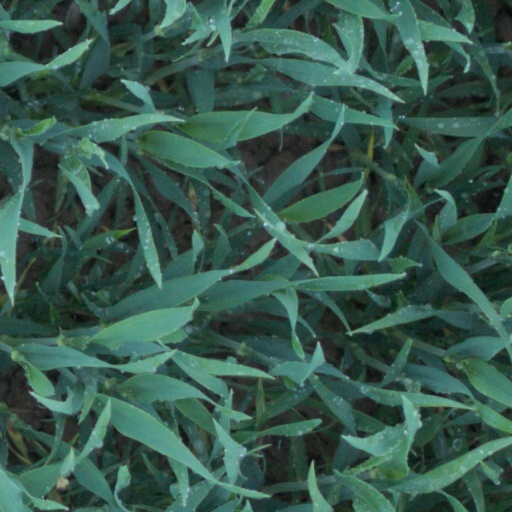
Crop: wheat